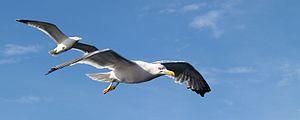
Goéland leucophée (Larus michahellis) adulte en vol. Ile de Thasos, Grèce.
Le Goéland leucophée est une espèce d'oiseaux qui appartient au groupe des goélands de taille moyenne, à manteau gris et pattes jaunes. Sur les côtes méditerranéennes de la France, le goéland leucophée est souvent appelé gabian, de son nom occitan.